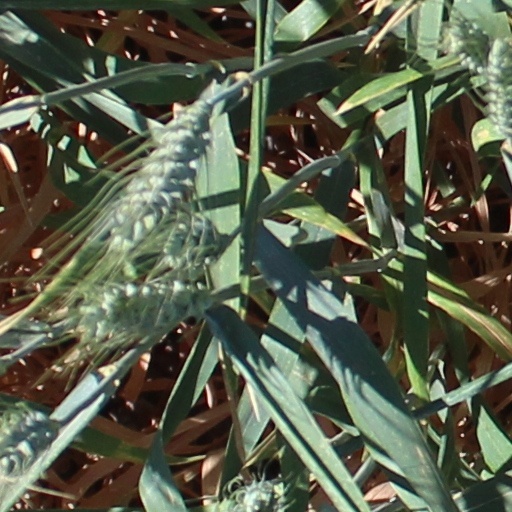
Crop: wheat